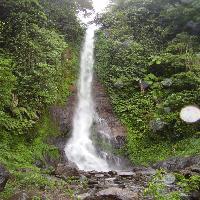
Weather: cloudy or overcast